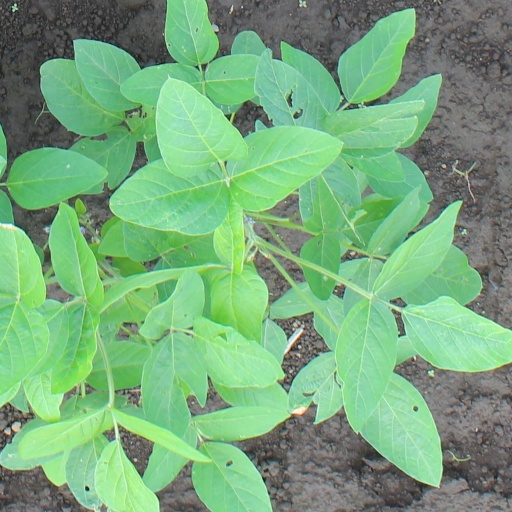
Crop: soybean